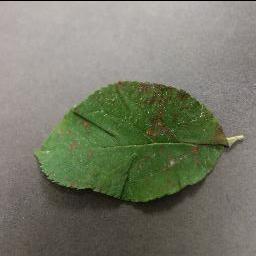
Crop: apple
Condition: cedar_rust